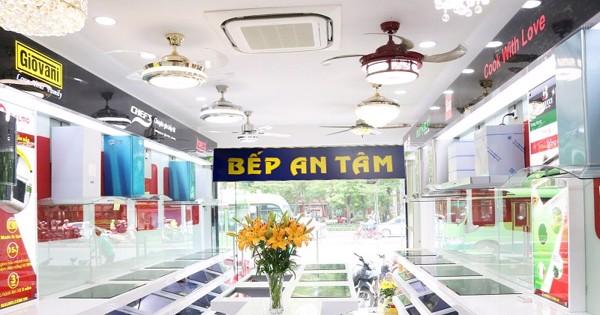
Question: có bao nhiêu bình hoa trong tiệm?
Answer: có hai bình trong trong cửa tiệm